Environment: real
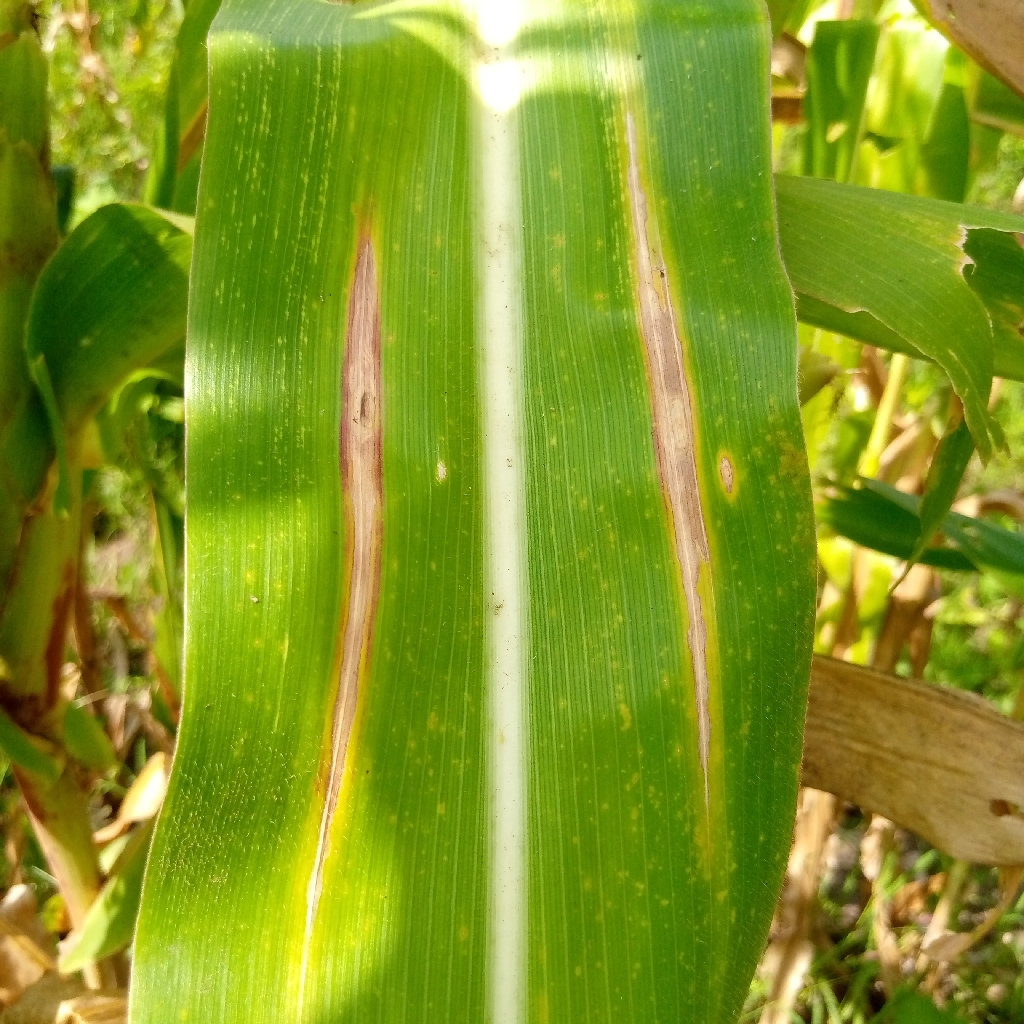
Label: northern_corn_leaf_blight